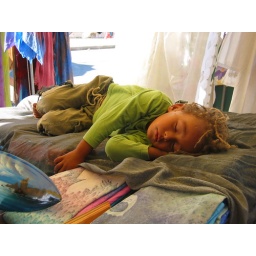
Sweet little girl crashed out in her mama's booth at the St. Maarten street market